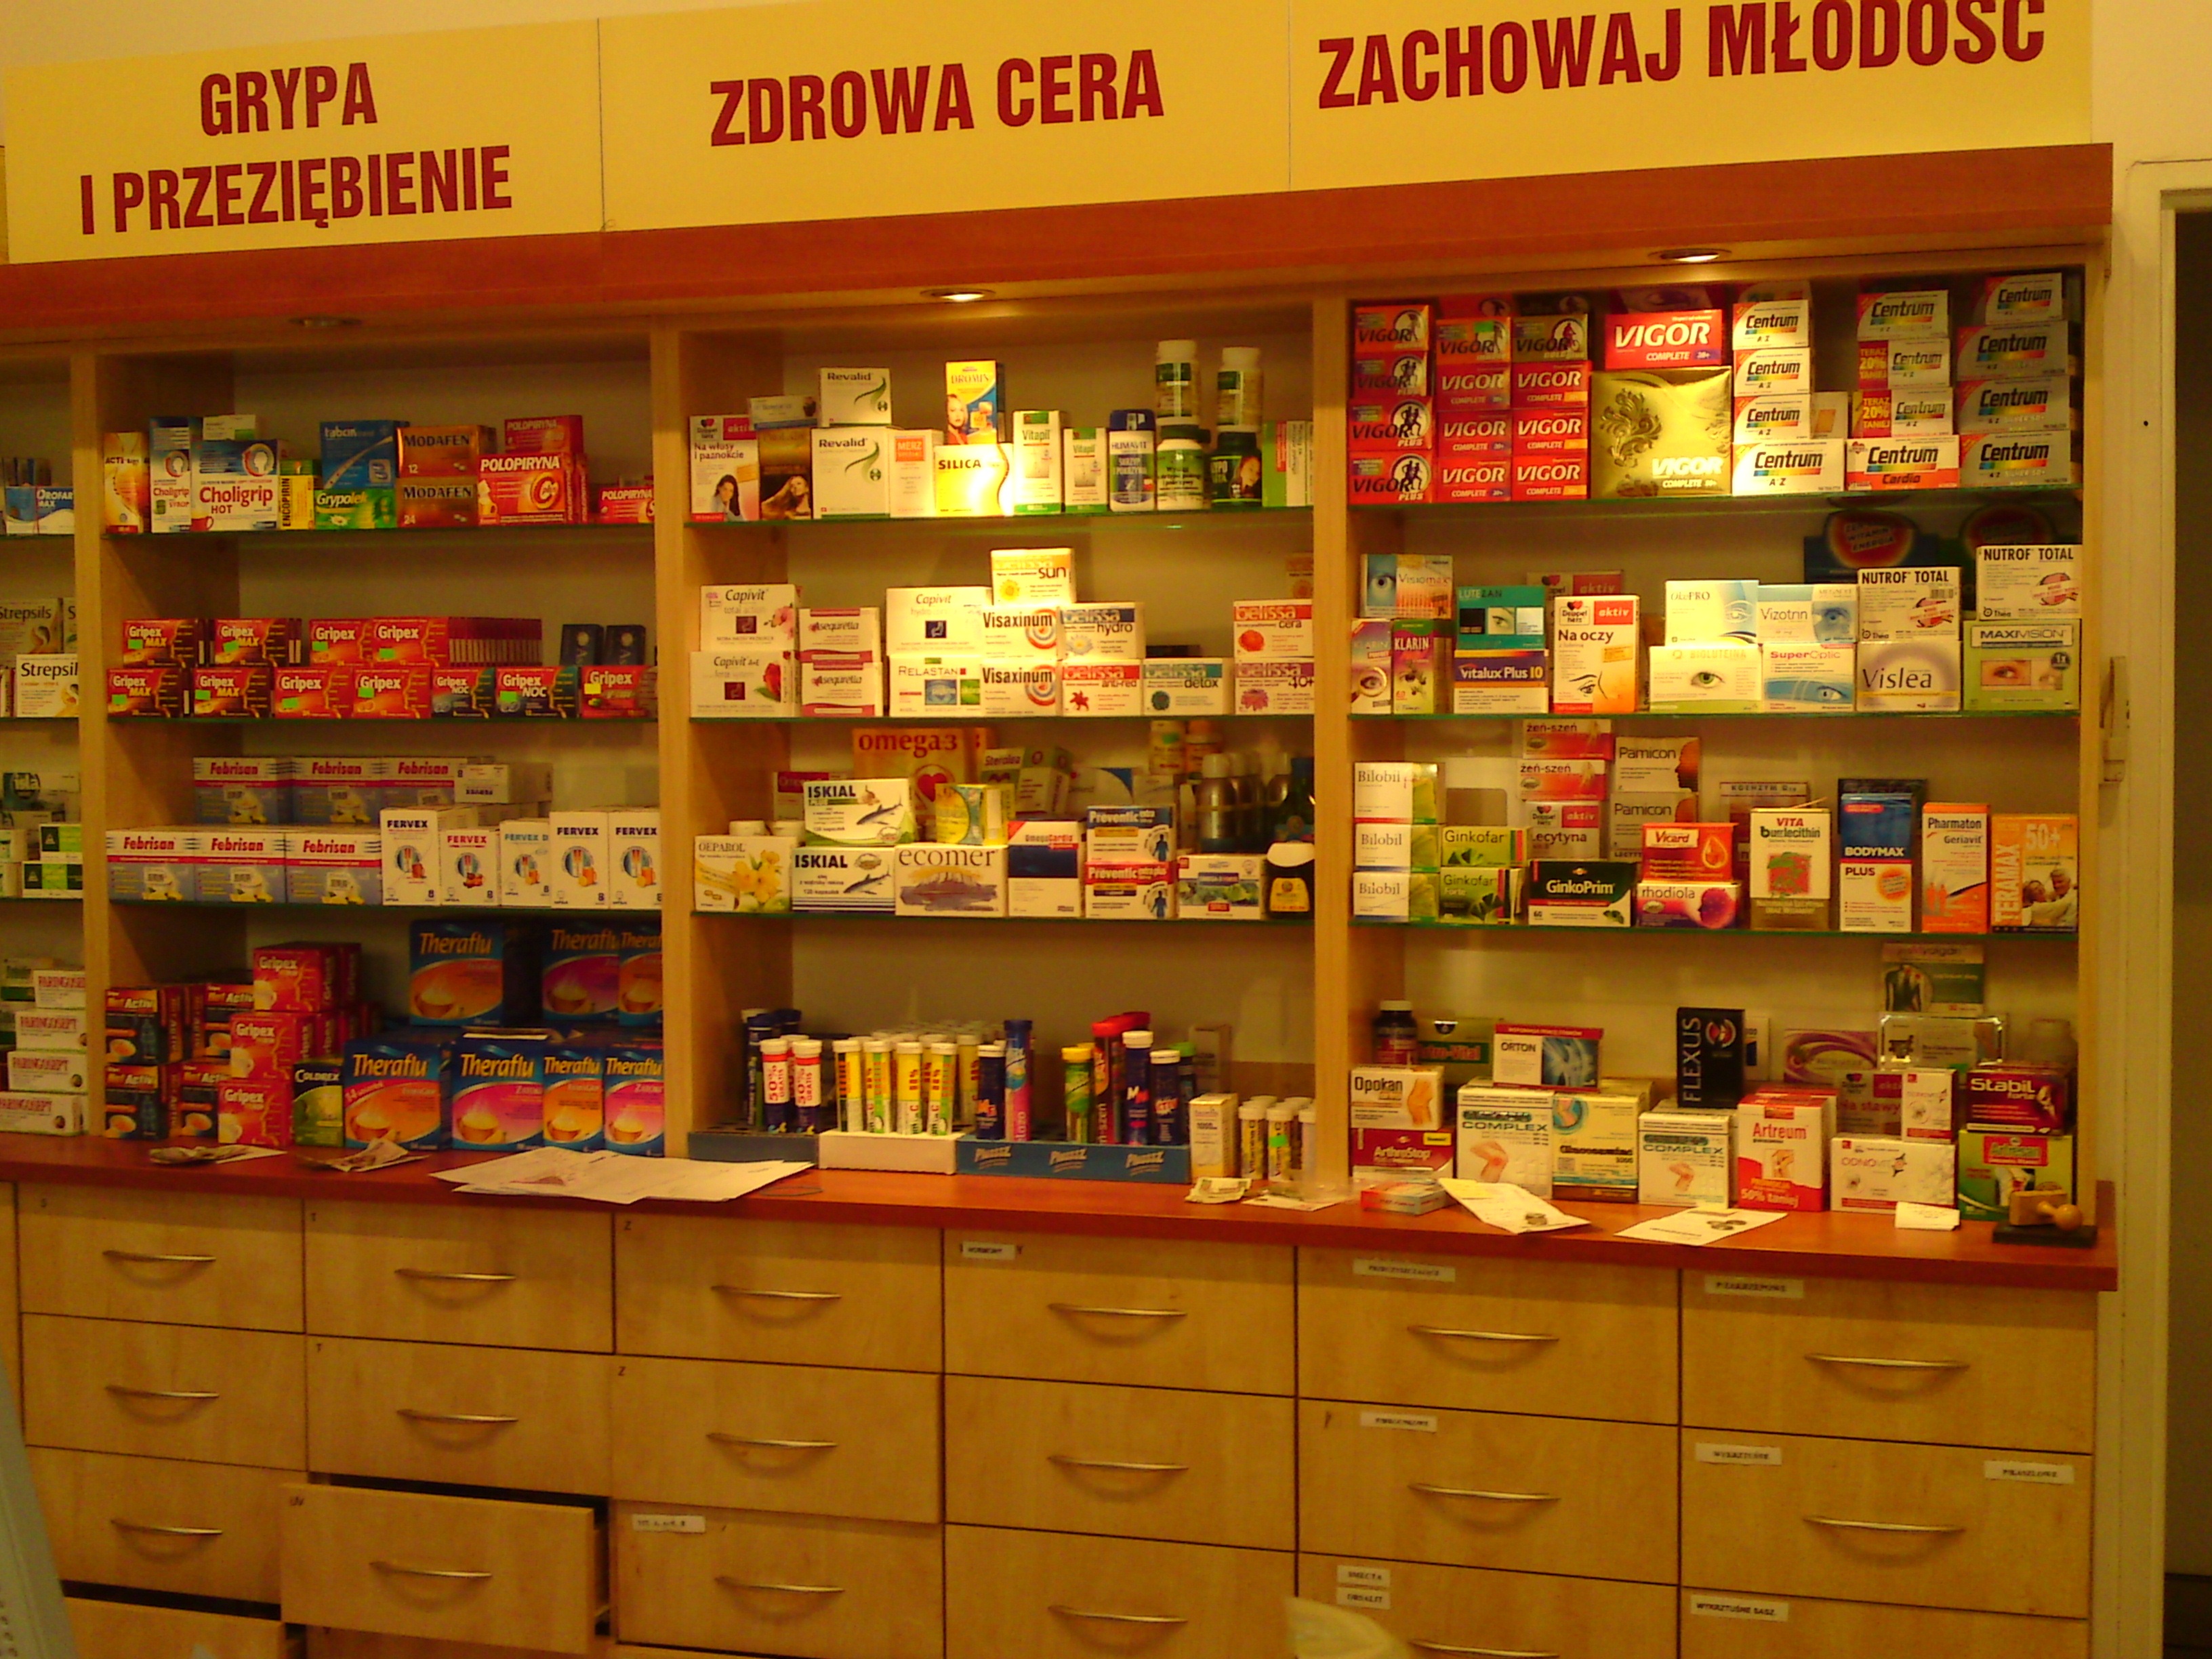
food, pharmacy, grocery store, retail, tablets, medications, the pill, convenience food, liquor store, convenience store